Lamborghini Countach

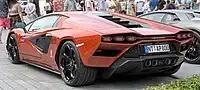
Rear view

The Countach QVX was a short-lived Group C sports racing car built in 1985. It was not built or designed by the Lamborghini factory, but instead used a Spice Engineering and CC engineering built chassis and an engine derived from the Lamborghini Countach's V12 having a displacement of 5.7-litres. This engine was reported to generate a maximum power output between depending on track conditions and utilised a Hewland VG-C racing transmission. The engine was built under the direction of Luigi Marmiroli and used data derived from Lamborghini's marine engines. Lamborghini's British importer David Jolliffe commissioned the car. The car was entered in the 1985 season of LeMans but didn't have any success despite keeping up with the winning Jaguar. It was entered again in the 1986 season by its sponsor, Unipart, but the funding soon ran out and the car was pulled out of competition.